2022 United States House of Representatives elections in Massachusetts

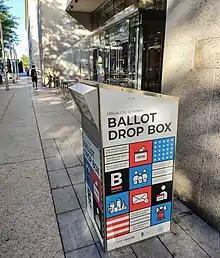
A ballot drop box used for early voting in the city of Boston, Massachusetts

The 7th district is in eastern Massachusetts, including roughly three-fourths of Boston and a few of its northern and southern suburbs. The incumbent was Democrat Ayanna Pressley, who was reelected with 86.6% of the vote in 2020 without major-party opposition.